Signalman

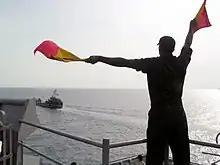
Signalman Seaman practices his semaphore.

A signalman is a rank who makes signals using flags and light. The role has evolved and now usually uses electronic communication equipment. Signalmen usually work in rail transport networks, armed forces, or construction (to direct heavy equipment such as cranes).